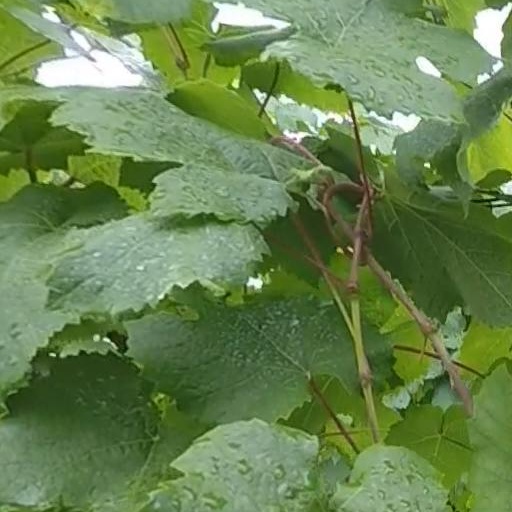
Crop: grape